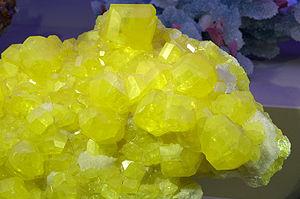
L'exploitation du soufre en Sicile a été jusque dans les années 1970 une des plus importantes ressources minières de l'île. À la fin des années 1830, le soufre sicilien a ainsi représenté près de 80 % de la production mondiale de soufre et a notamment été à l'origine d'une crise politique entre le Royaume des Deux-Siciles et l'Empire britannique : la question des soufres.